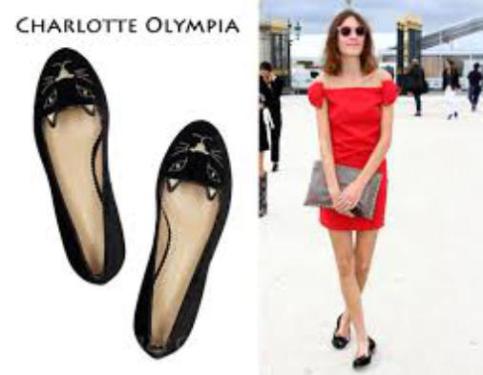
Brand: charlotte olympia
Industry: Clothes